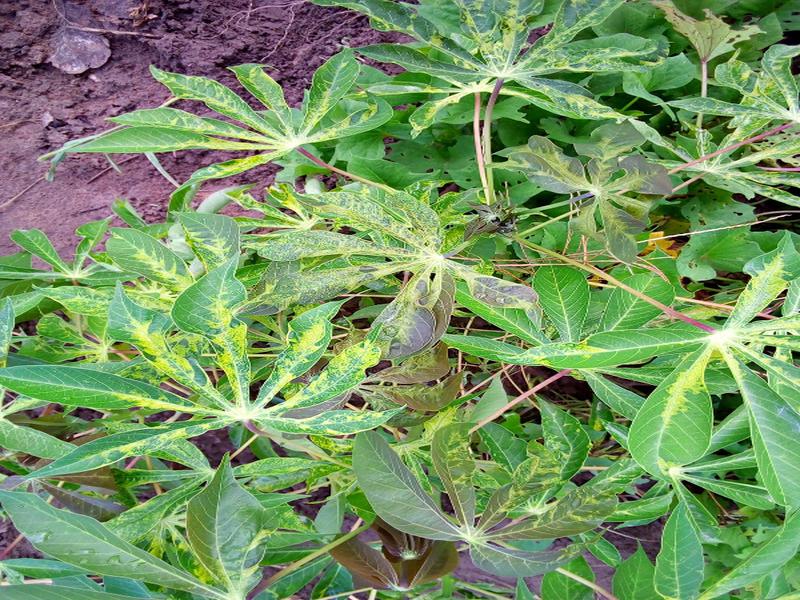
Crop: cassava
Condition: mosaic_disease